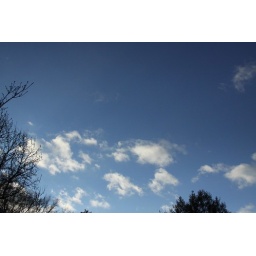
12/5/2010. Today was another one in a series of cold days with white clouds drifting along.